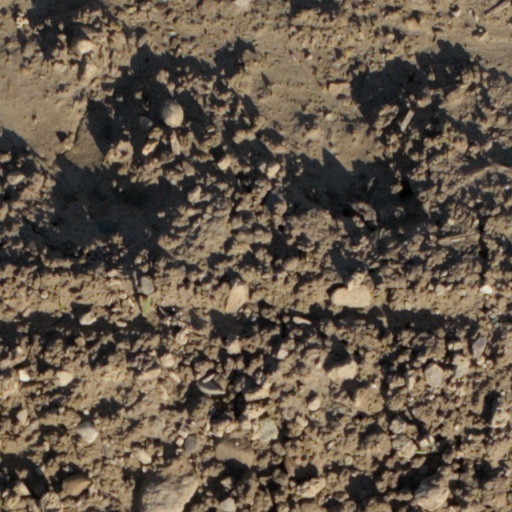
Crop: wheat